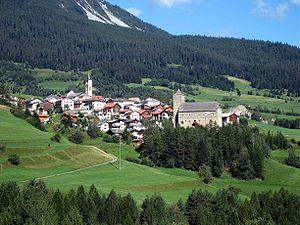
Riom est une localité et une ancienne commune suisse du canton des Grisons, située dans la région d'Albula.